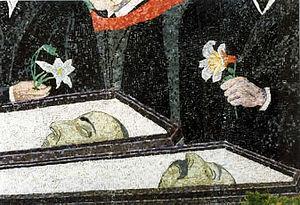
L’affaire Sacco et Vanzetti est le nom d'une controverse judiciaire survenue dans les années 1920 aux États-Unis, concernant les anarchistes d'origine italienne Nicola Sacco et Bartolomeo Vanzetti, condamnés à mort et exécutés. Leur culpabilité fut extrêmement controversée aussi bien à l'époque que par la suite, et plusieurs œuvres artistiques leur rendent hommage. Ils sont officiellement absous et réhabilités par le gouverneur du Massachusetts Michael Dukakis le 23 août 1977.
Nicola Sacco est un militant anarchiste italo-américain, accusé d'homicide dans les années 1920 aux États-Unis.
Ben Shahn, né le 12 septembre 1898 à Kowno dans l'Empire russe, aujourd'hui Kaunas en Lituanie, et mort le 14 mars 1969 à New York, est un artiste peintre, un photographe et un professeur. Il a été naturalisé américain.
Bartolomeo Vanzetti est un militant anarchiste italo-américain, accusé d'homicide dans les années 1920 aux États-Unis.